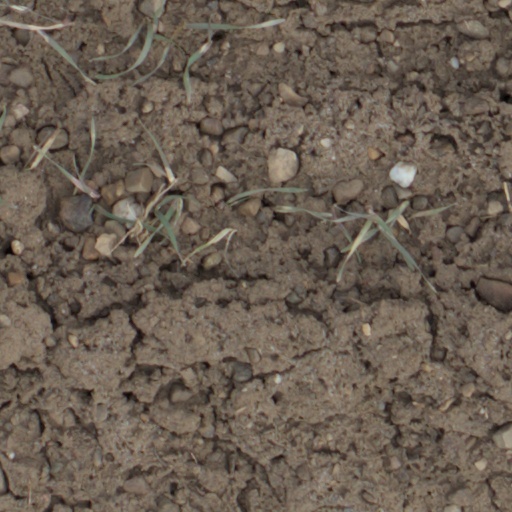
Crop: wheat